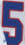
Number: 5